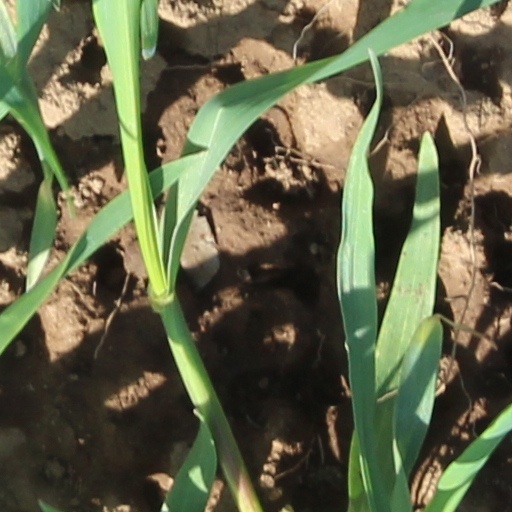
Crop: wheat